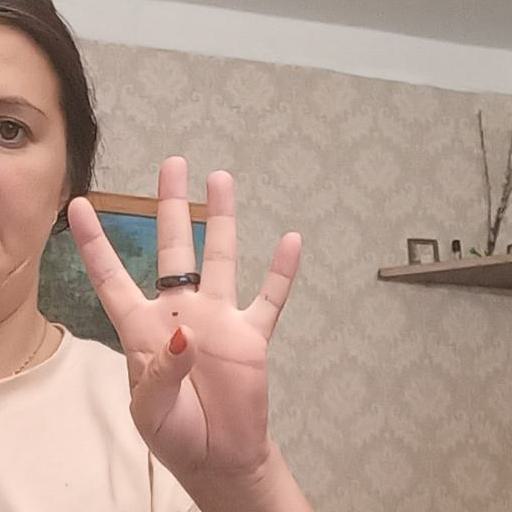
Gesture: four